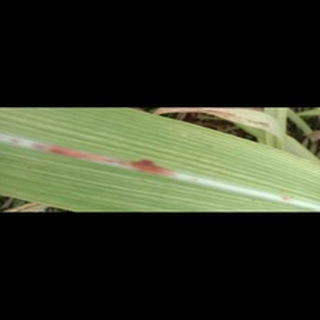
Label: sugarcane_red_rot